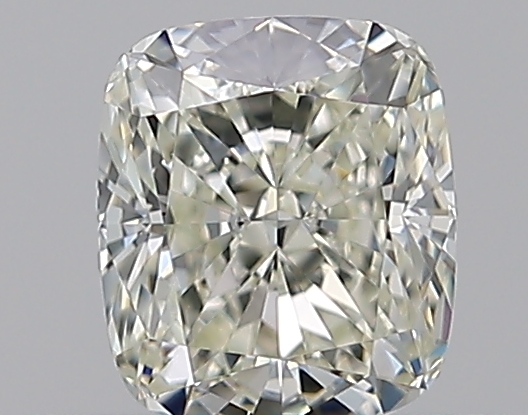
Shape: cushion
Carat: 0.5
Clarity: VVS1
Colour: L
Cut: EX
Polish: EX
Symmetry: VG
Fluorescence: F
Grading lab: GIA
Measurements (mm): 4.82 x 4.19 x 2.9